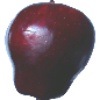
Label: Apple Red Delicious 1